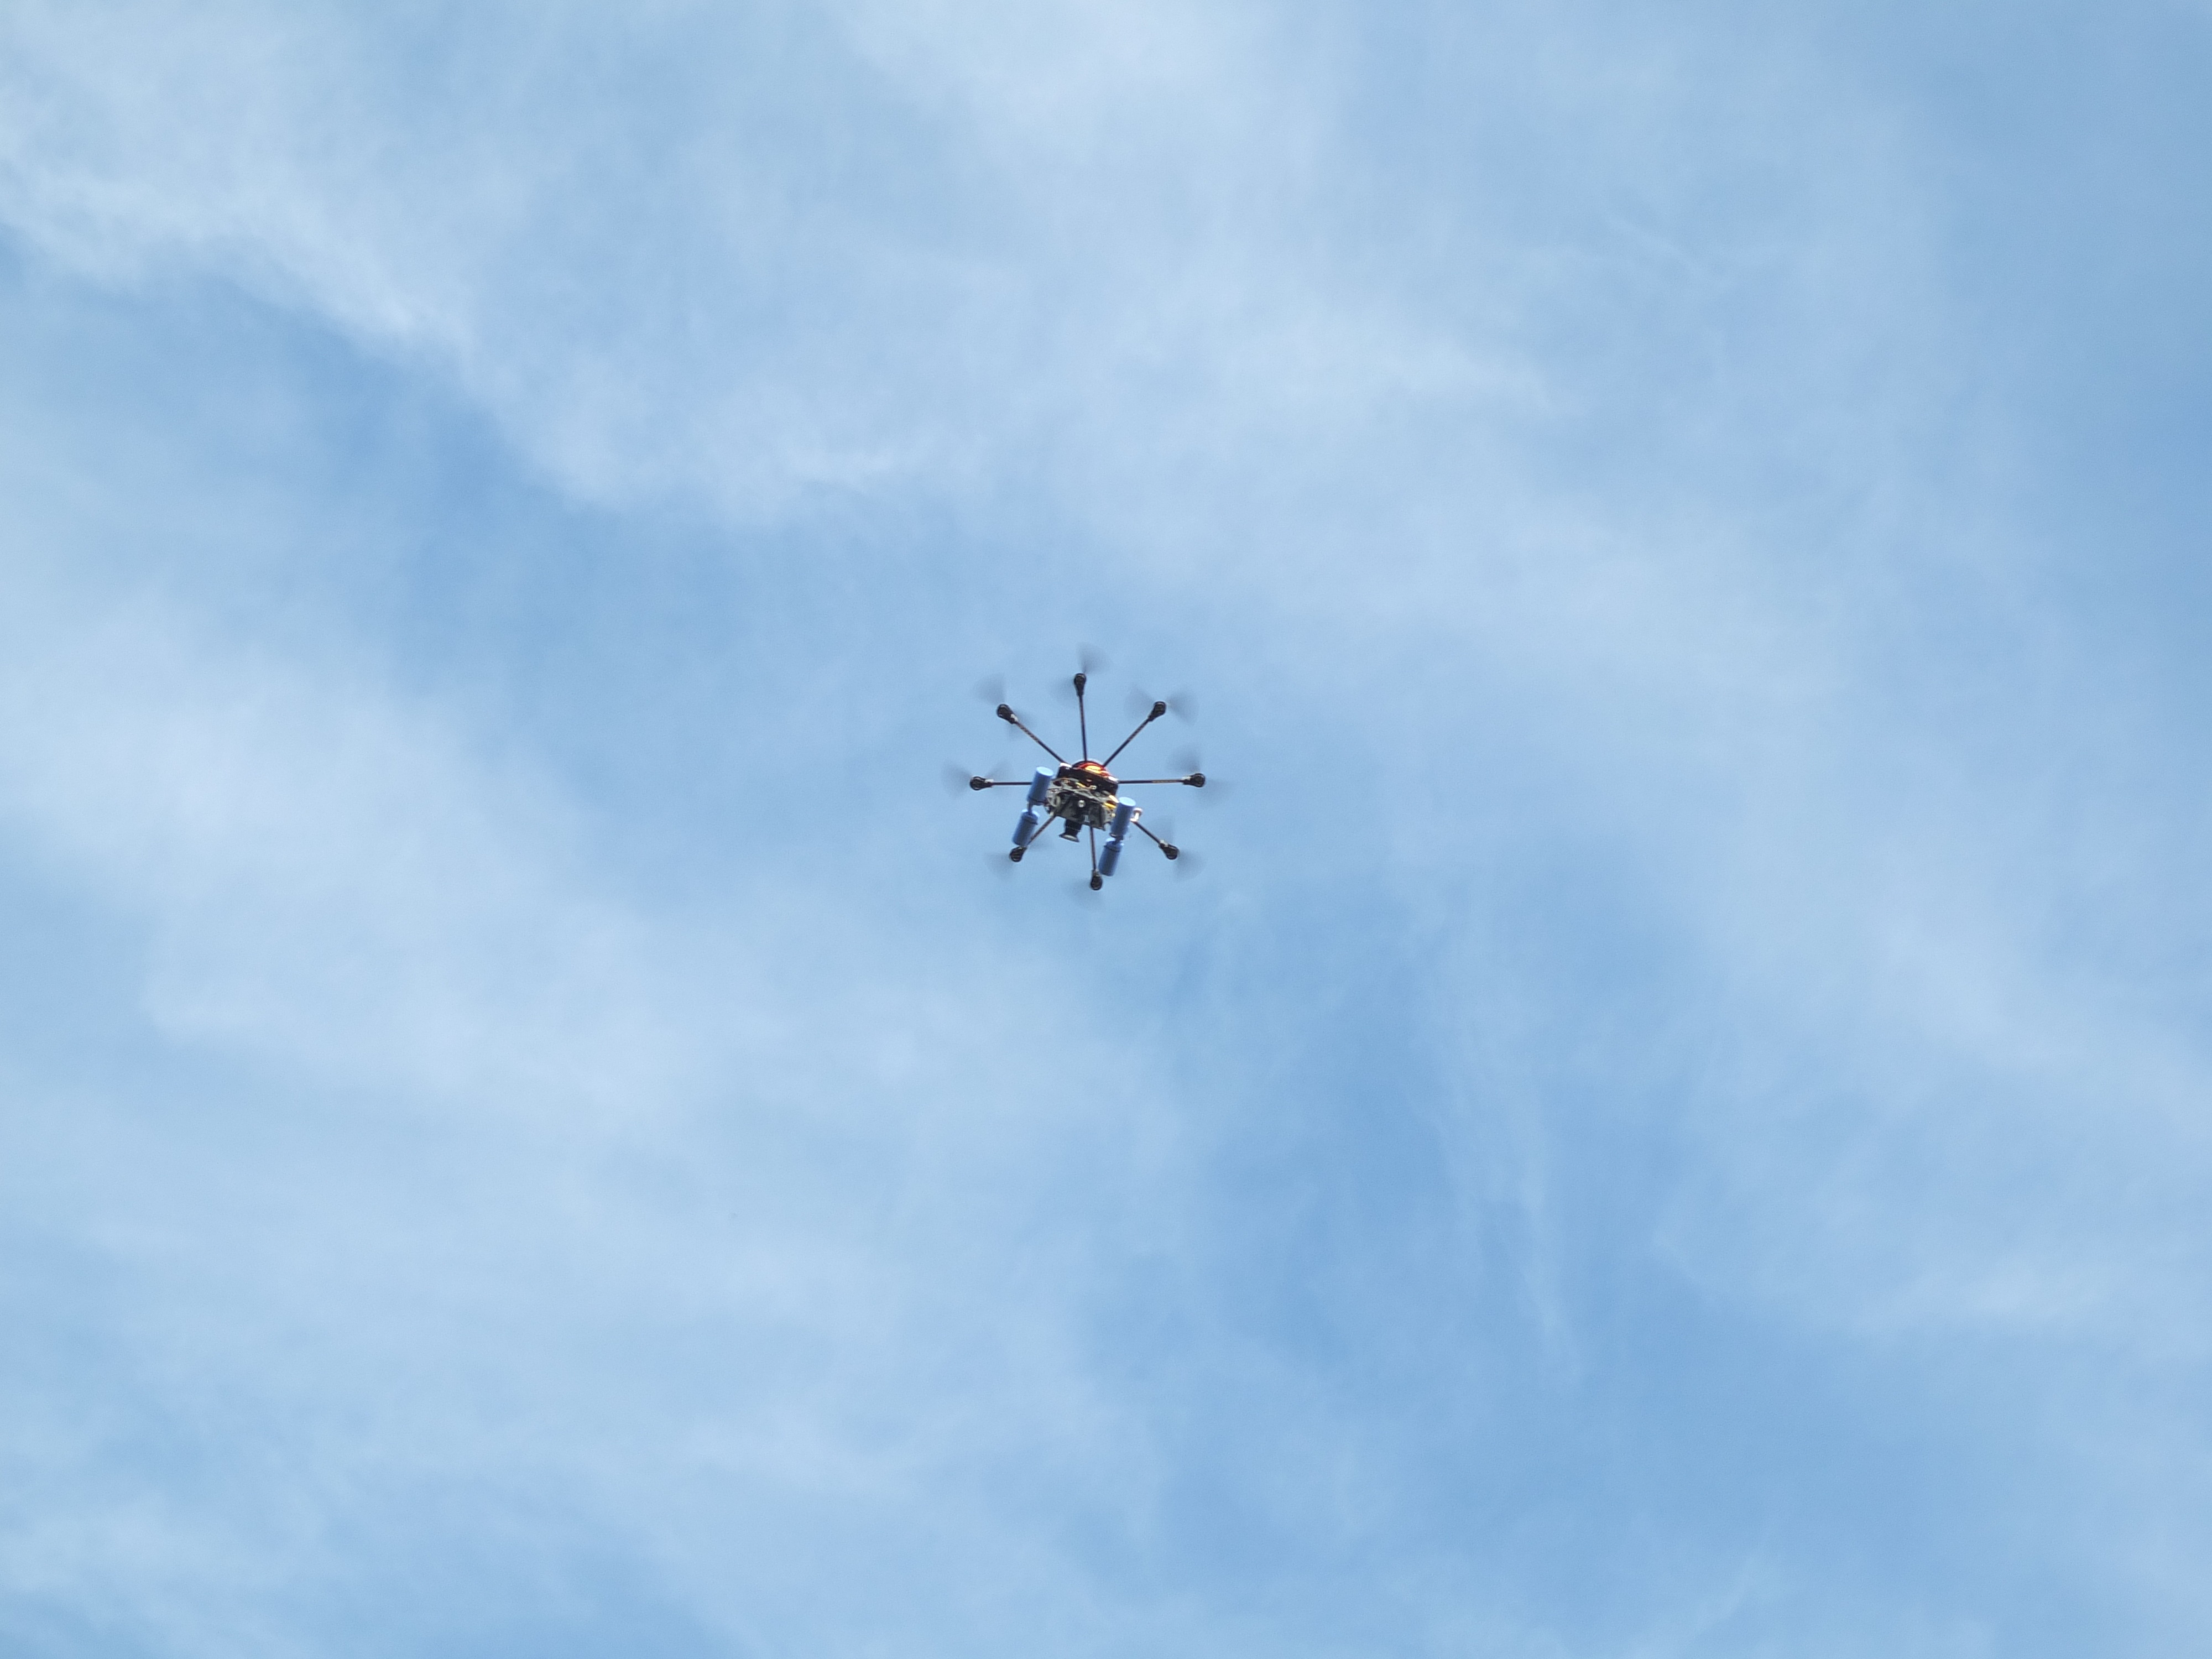
wing, sky, air, fly, plane, aircraft, vehicle, aviation, flight, drone, air show, air force, aerobatics, atmosphere of earth, general aviation